Kottarakkara Sreedharan Nair

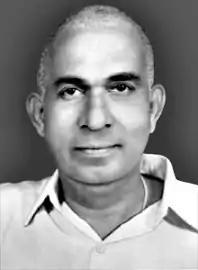

N. Sreedharan Nair (11 September 1922 – 19 October 1986), popularly known as Kottarakkara Sreedharan Nair or just Kottarakkara, was an Indian actor, born as the son of Narayana Pillai and Ummini Amma in Kollam district, Kerala. He appeared in Malayalam movies. He is regarded as one of the original actors of all time in Malayalam movies.